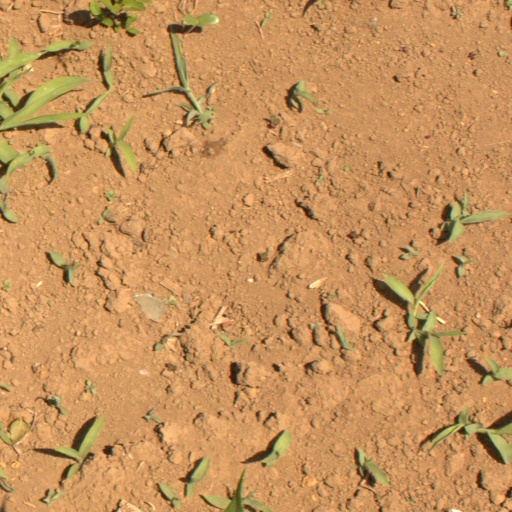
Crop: Jerusalem artichoke